Nicolai Hanson

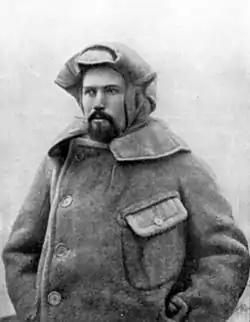
Nicolai Hanson

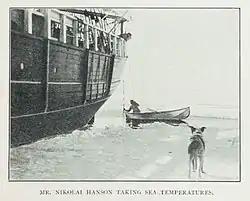
Nicolai Hanson taking sea surface temperature measurements, near the SS "Southern Cross", around 1899, near Antarctica

Nicolai Hanson (24 August 1870 – 14 October 1899) was a Norwegian zoologist and Antarctic explorer. Nicolai Hanson was a member of the Southern Cross Expedition led by Carsten Borchgrevink to Antarctica and he became the first person to be buried in Antarctica.